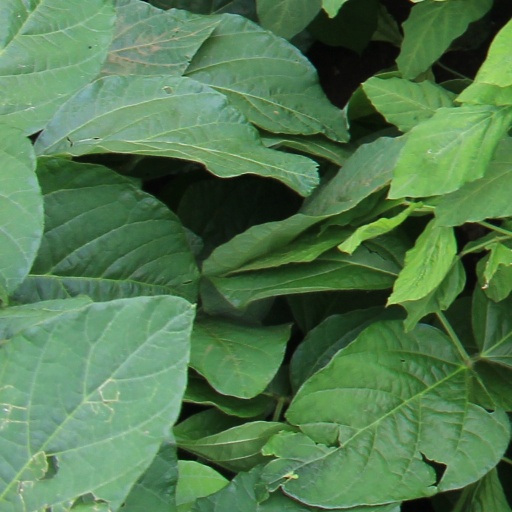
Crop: soybean